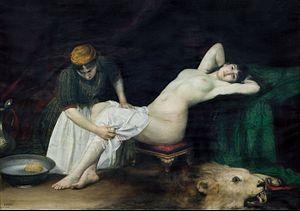
La Collection commémorative Pavle Beljanski constitue un musée consacré à la peinture serbe du XXᵉ siècle situé à Novi Sad, la capitale de la province autonome de Voïvodine, en Serbie. Elle a été créée à la suite d'un don effectué par Pavle Beljanski, avocat, diplomate et grand amateur d'art. Le bâtiment dans lequel la collection est installée est inscrit sur la liste des monuments culturels protégés de la République de Serbie.